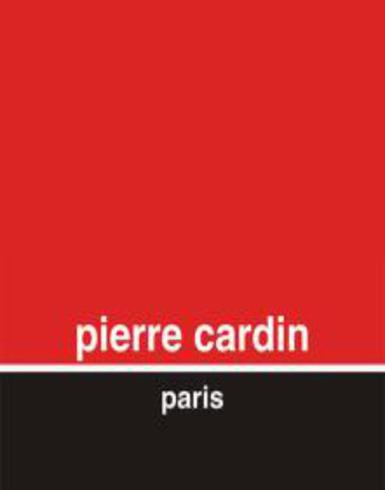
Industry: Clothes